Penghu

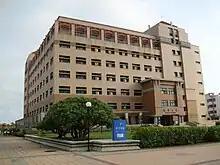
National Penghu University of Science and Technology

Education-related matters in Penghu County are administered under the Education Department of the Penghu County Government. The county houses the National Penghu University of Science and Technology.